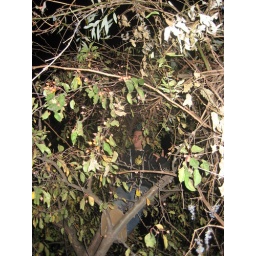
drunk monkey in a tree